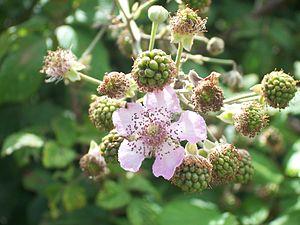
La ronce commune, ronce des bois ou ronce des haies est un arbrisseau épineux de la famille des rosacées, très commun dans les régions tempérées, qui produit un fruit comestible : le mûron ou mûre. Elle est parfois appelée le mûrier des haies, le mûrier sauvage ou la ronce ligneuse.